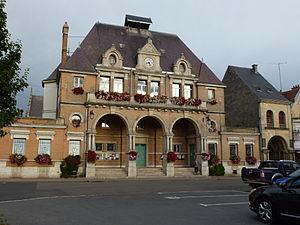
Attigny est une commune française située dans le département des Ardennes, en région Grand Est. Ce bourg a eu une certaine importance au Haut Moyen Âge, comme lieu de conciles et de résidence de rois carolingiens.